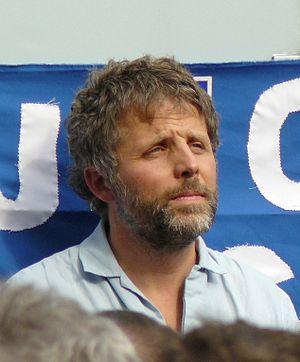
L'humoriste Stéphane Guillon devant la Maison de la Radio à Paris, le 1er juillet 2010, lors du rassemblement de protestation contre les licenciements de Stéphane Guillon et Didier Porte des ondes de France-Inter.
Stéphane Guillon est un acteur, humoriste et chroniqueur de radio et de télévision français, né le 6 décembre 1963 à Neuilly-sur-Seine, qui s'est fait connaître du grand public au début des années 2000 par ses chroniques sur Canal+ et France Inter.